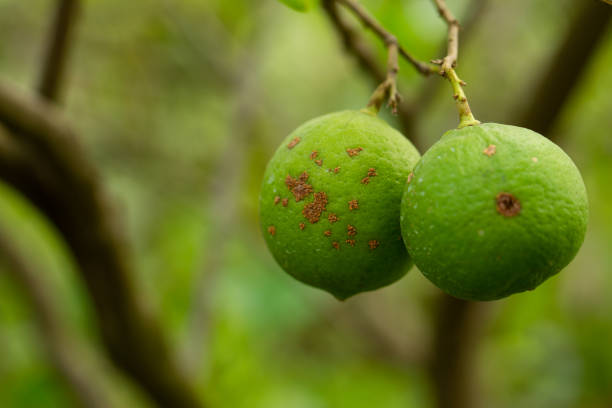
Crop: grape
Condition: downy_mildew